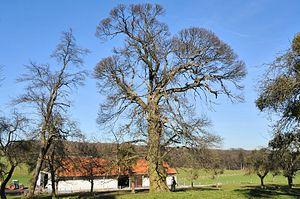
Le châtaignier européen remarquable à Pleitrange (Contern, Luxembourg) Lëtzebuergesch: Séisskàschtebam um Pläitrengerhaff